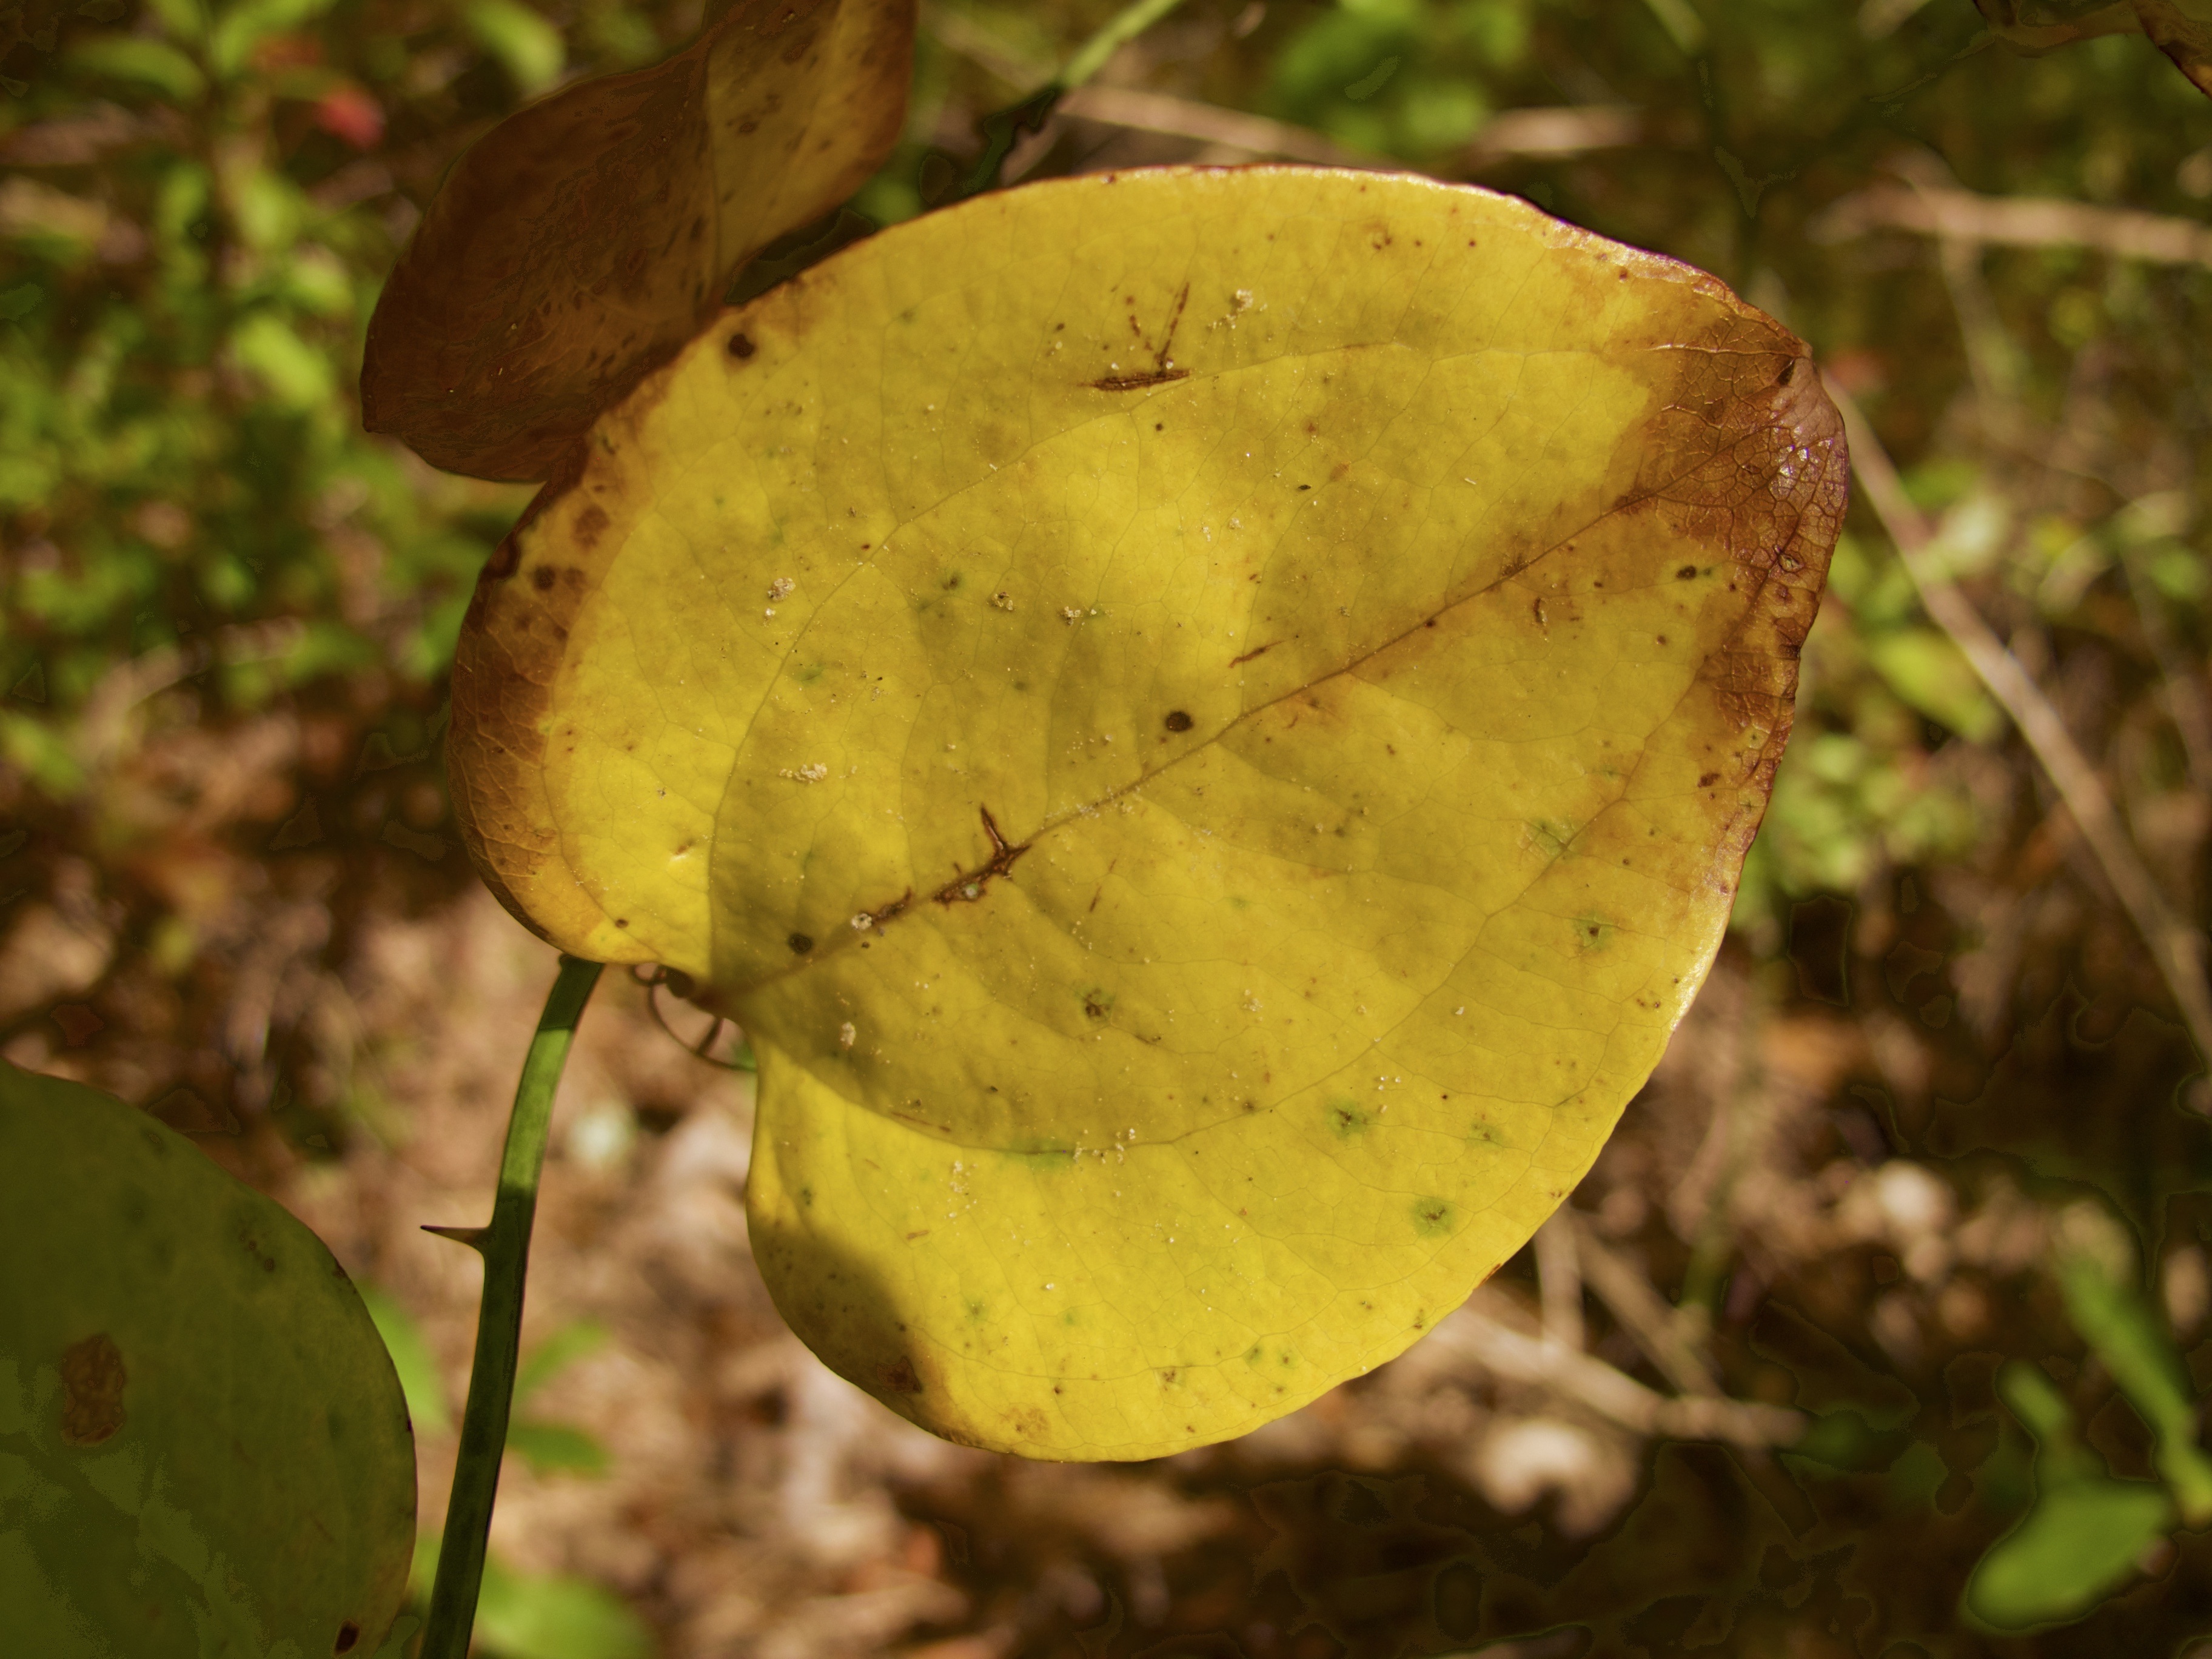
tree, nature, plant, leaf, fall, flower, foliage, green, golden, produce, color, autumn, botany, colorful, yellow, flora, season, fauna, wildflower, close up, outdoors, fungus, seasonal, woodland, october, bolete, autumn leaves, fall leaves, macro photography, plant stem